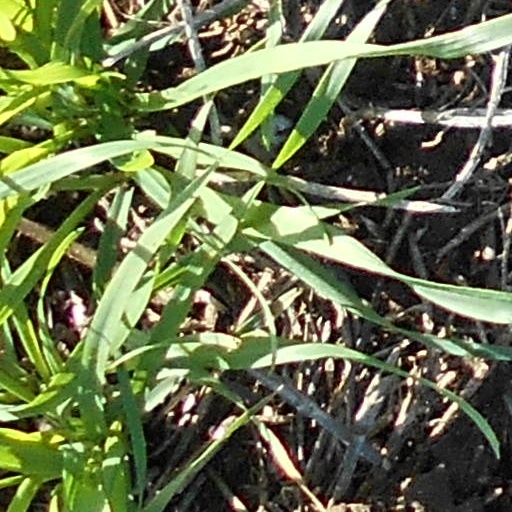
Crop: wheat